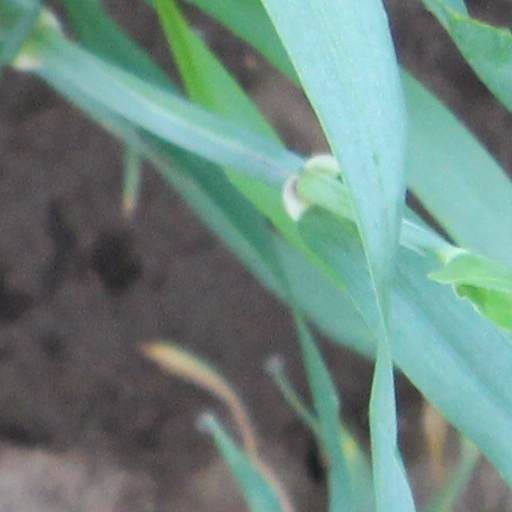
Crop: wheat